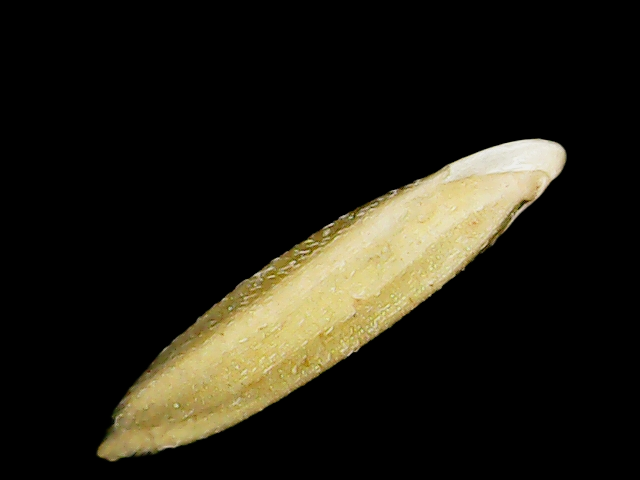
Rice variety: Binadhan21